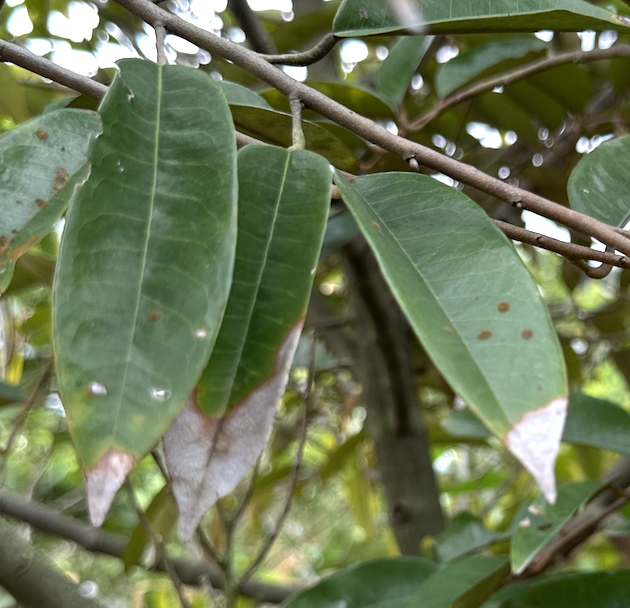
Label: anthracnose_disease